Dayakattai

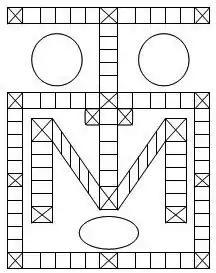
Original board

Dayakattai or Dayaboss is a Tamil dice game played by 2 or 4 people (or multiples) by forming teams. It originated in Tamil Nadu (a southern state of India) and is comparable to another dice game from the country called Pachisi. Dayakattai takes many different forms.